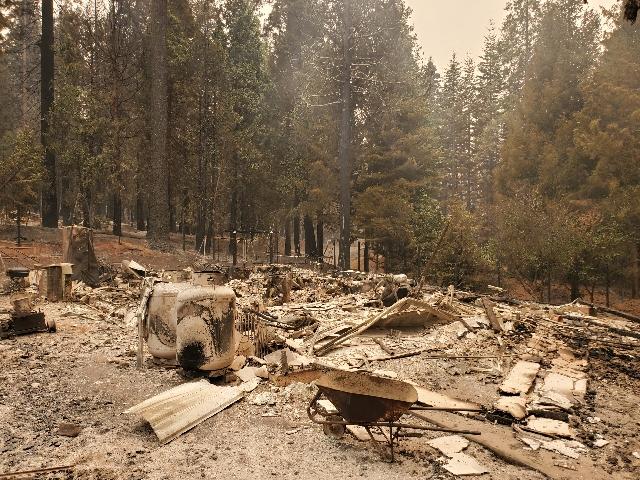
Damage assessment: destroyed